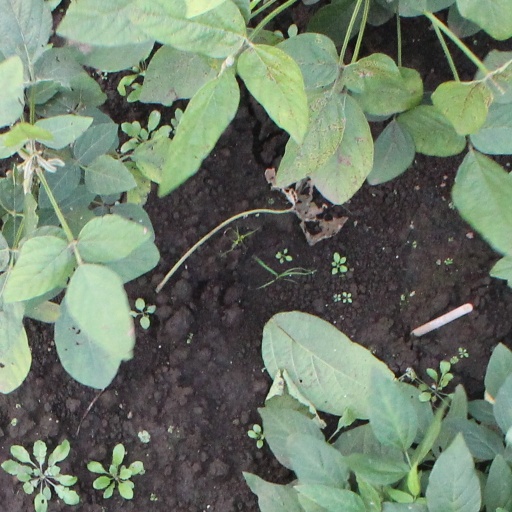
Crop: soybean